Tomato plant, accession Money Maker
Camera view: vertical (180 deg); turntable rotation: 180 degrees
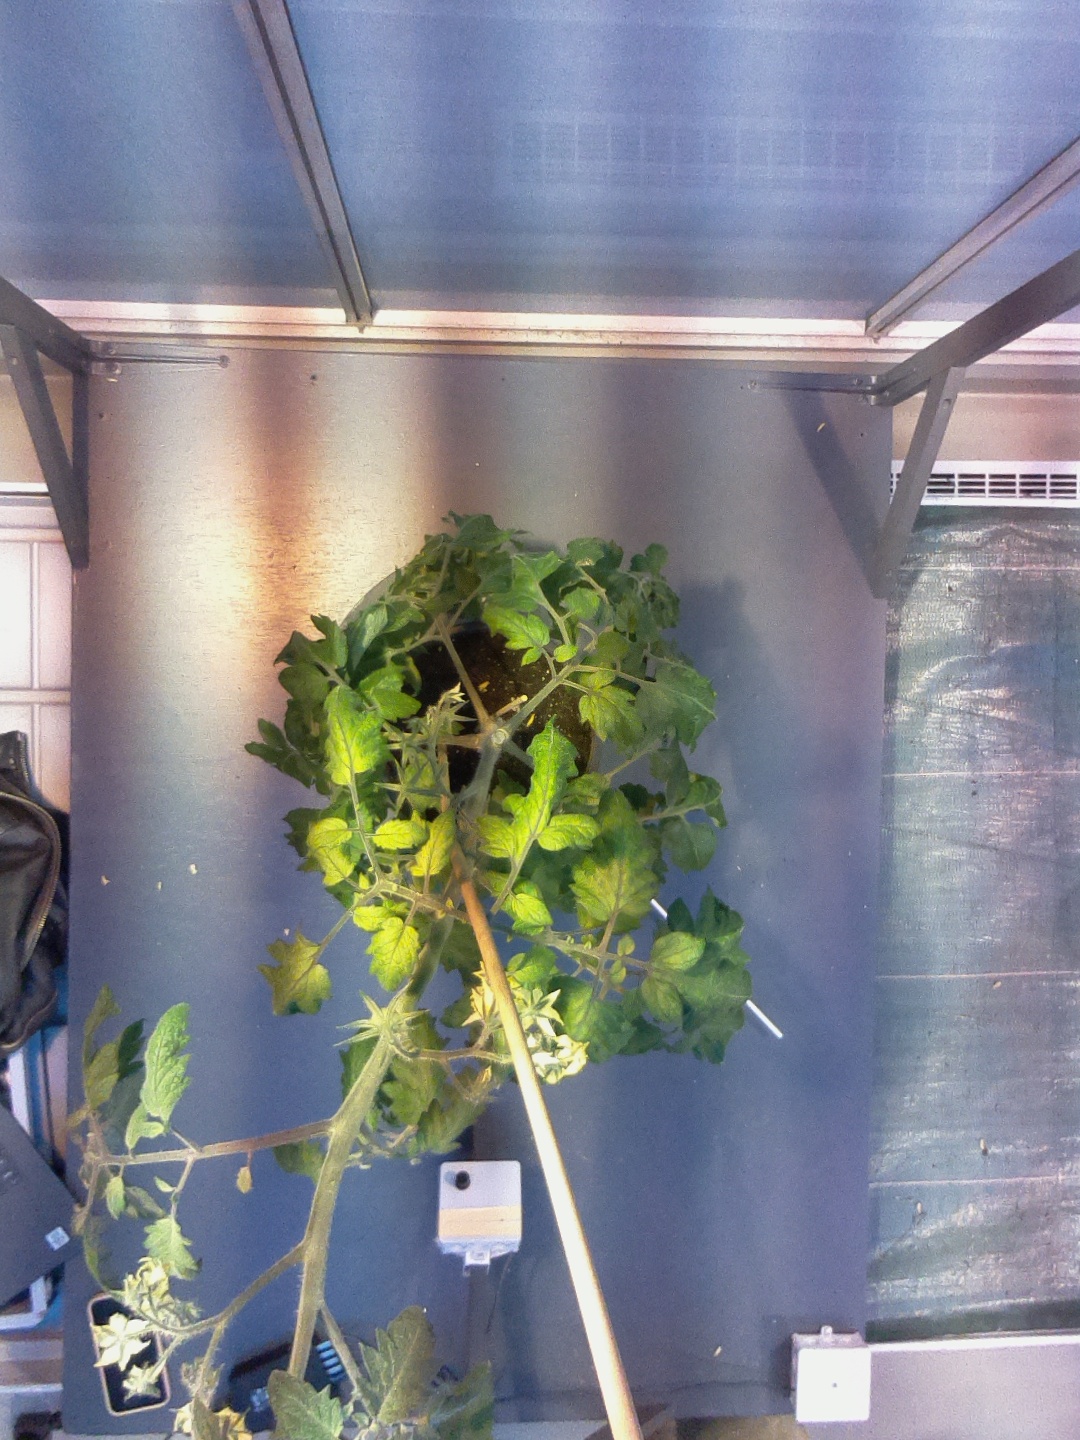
BBCH growth stage 70: Fruits at the main stem or branches visibles